Treaty of Berwick (1560)

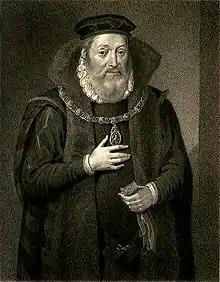
Duke of Châtellerault, Scotland's representative at Berwick

The treaty was effective: the English navy already had a fleet in the Firth of Forth commanded by William Winter, and now an English army under Baron Grey de Wilton marched north from Berwick into Scotland, camping first at Halidon Hill on 27 March. The Scottish Lords arranged to rendezvous with the English army on 31 March 1560, at Aitchison's Haven, the harbour of Newbattle Abbey at Prestongrange in East Lothian.